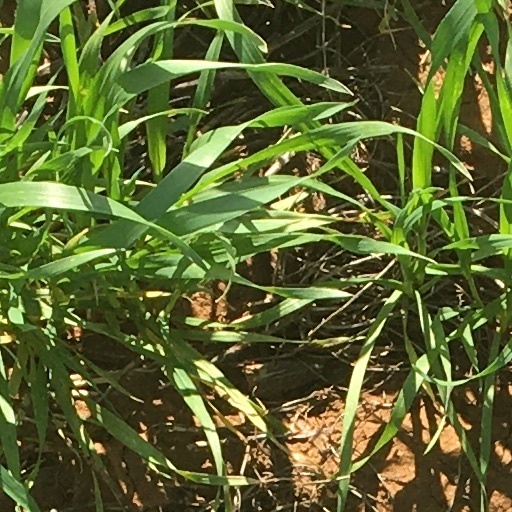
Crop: wheat